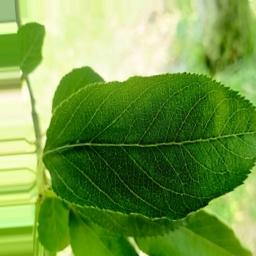
Label: Healthy